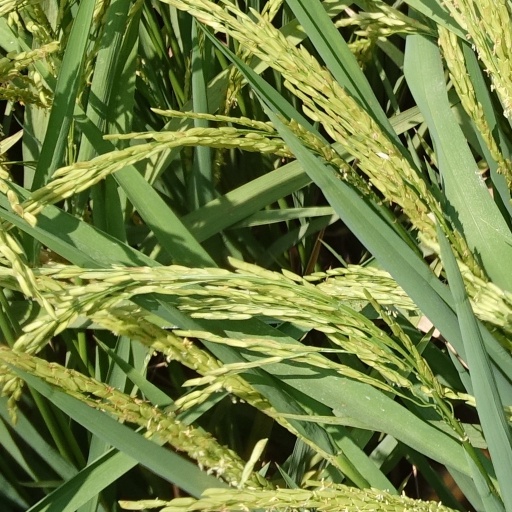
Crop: rice